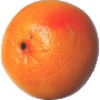
Label: pink_grapefruit